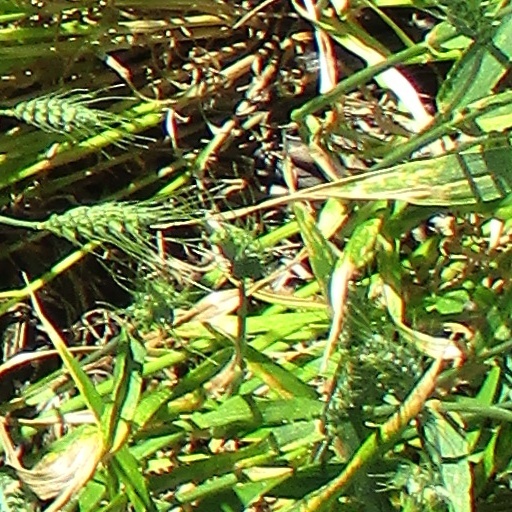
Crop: wheat